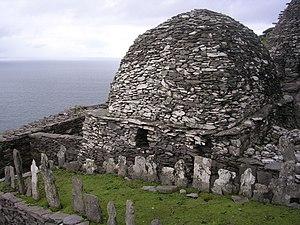
Skellig Michael, aussi connue sous le nom de Great Skellig, est une île de la côte sud-ouest de l'Irlande. Avec Little Skellig, elle forme l'archipel des îles Skellig, au large de la péninsule d'Iveragh dans le comté de Kerry, dans le Munster. S'élevant abruptement à 218 mètres au-dessus de l'océan Atlantique, elle a abrité au Moyen Âge un petit monastère chrétien, ce qui lui a valu une inscription au patrimoine mondial en 1996.